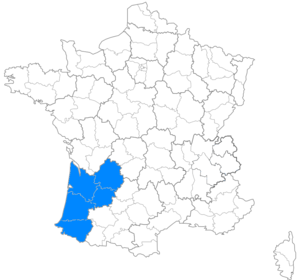
Zone d'émission totale de France 3 Aquitaine
France 3 Aquitaine est une des vingt-quatre antennes métropolitaines de proximité de France Télévisions. Comme France 3 Poitou-Charentes et France 3 Limousin, elle fait partie depuis janvier 2017 de la direction régionale de France 3 Nouvelle-Aquitaine dont le siège est à Bordeaux.